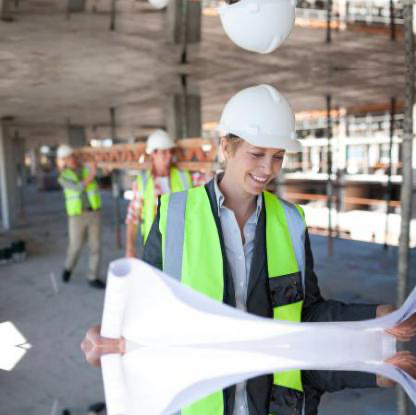
Objects in the image:
label: helmet
label: helmet
label: helmet
label: helmet